Paramaribo

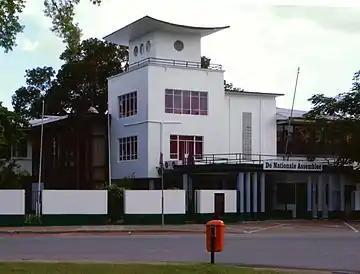
The National Assembly of Suriname

Paramaribo is home to four hospitals, the Academic Hospital Paramaribo, 's Lands Hospitaal, Sint Vincentius Hospital and Diakonessenhuis.